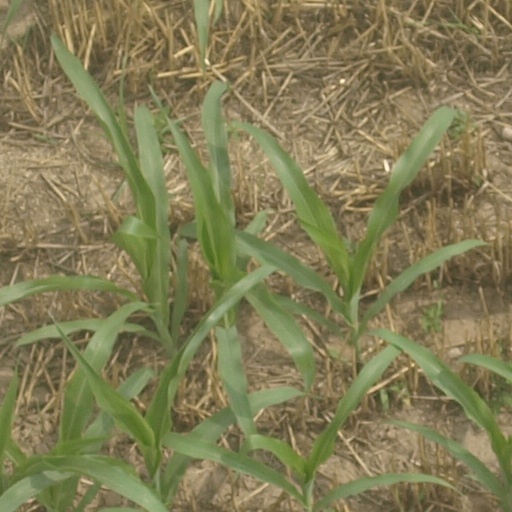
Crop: maize; corn